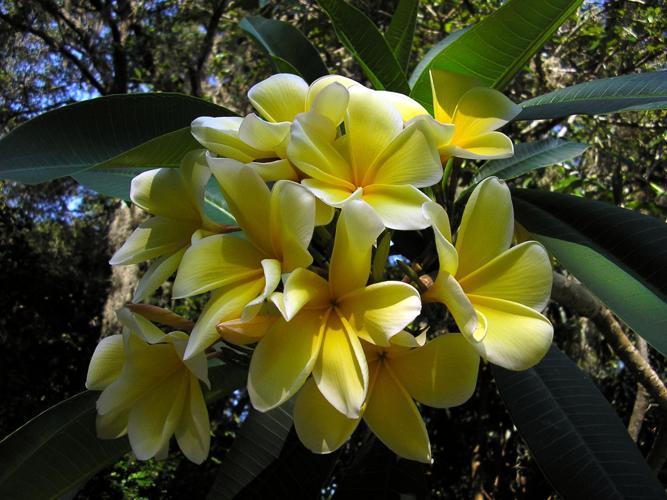
Label: frangipani